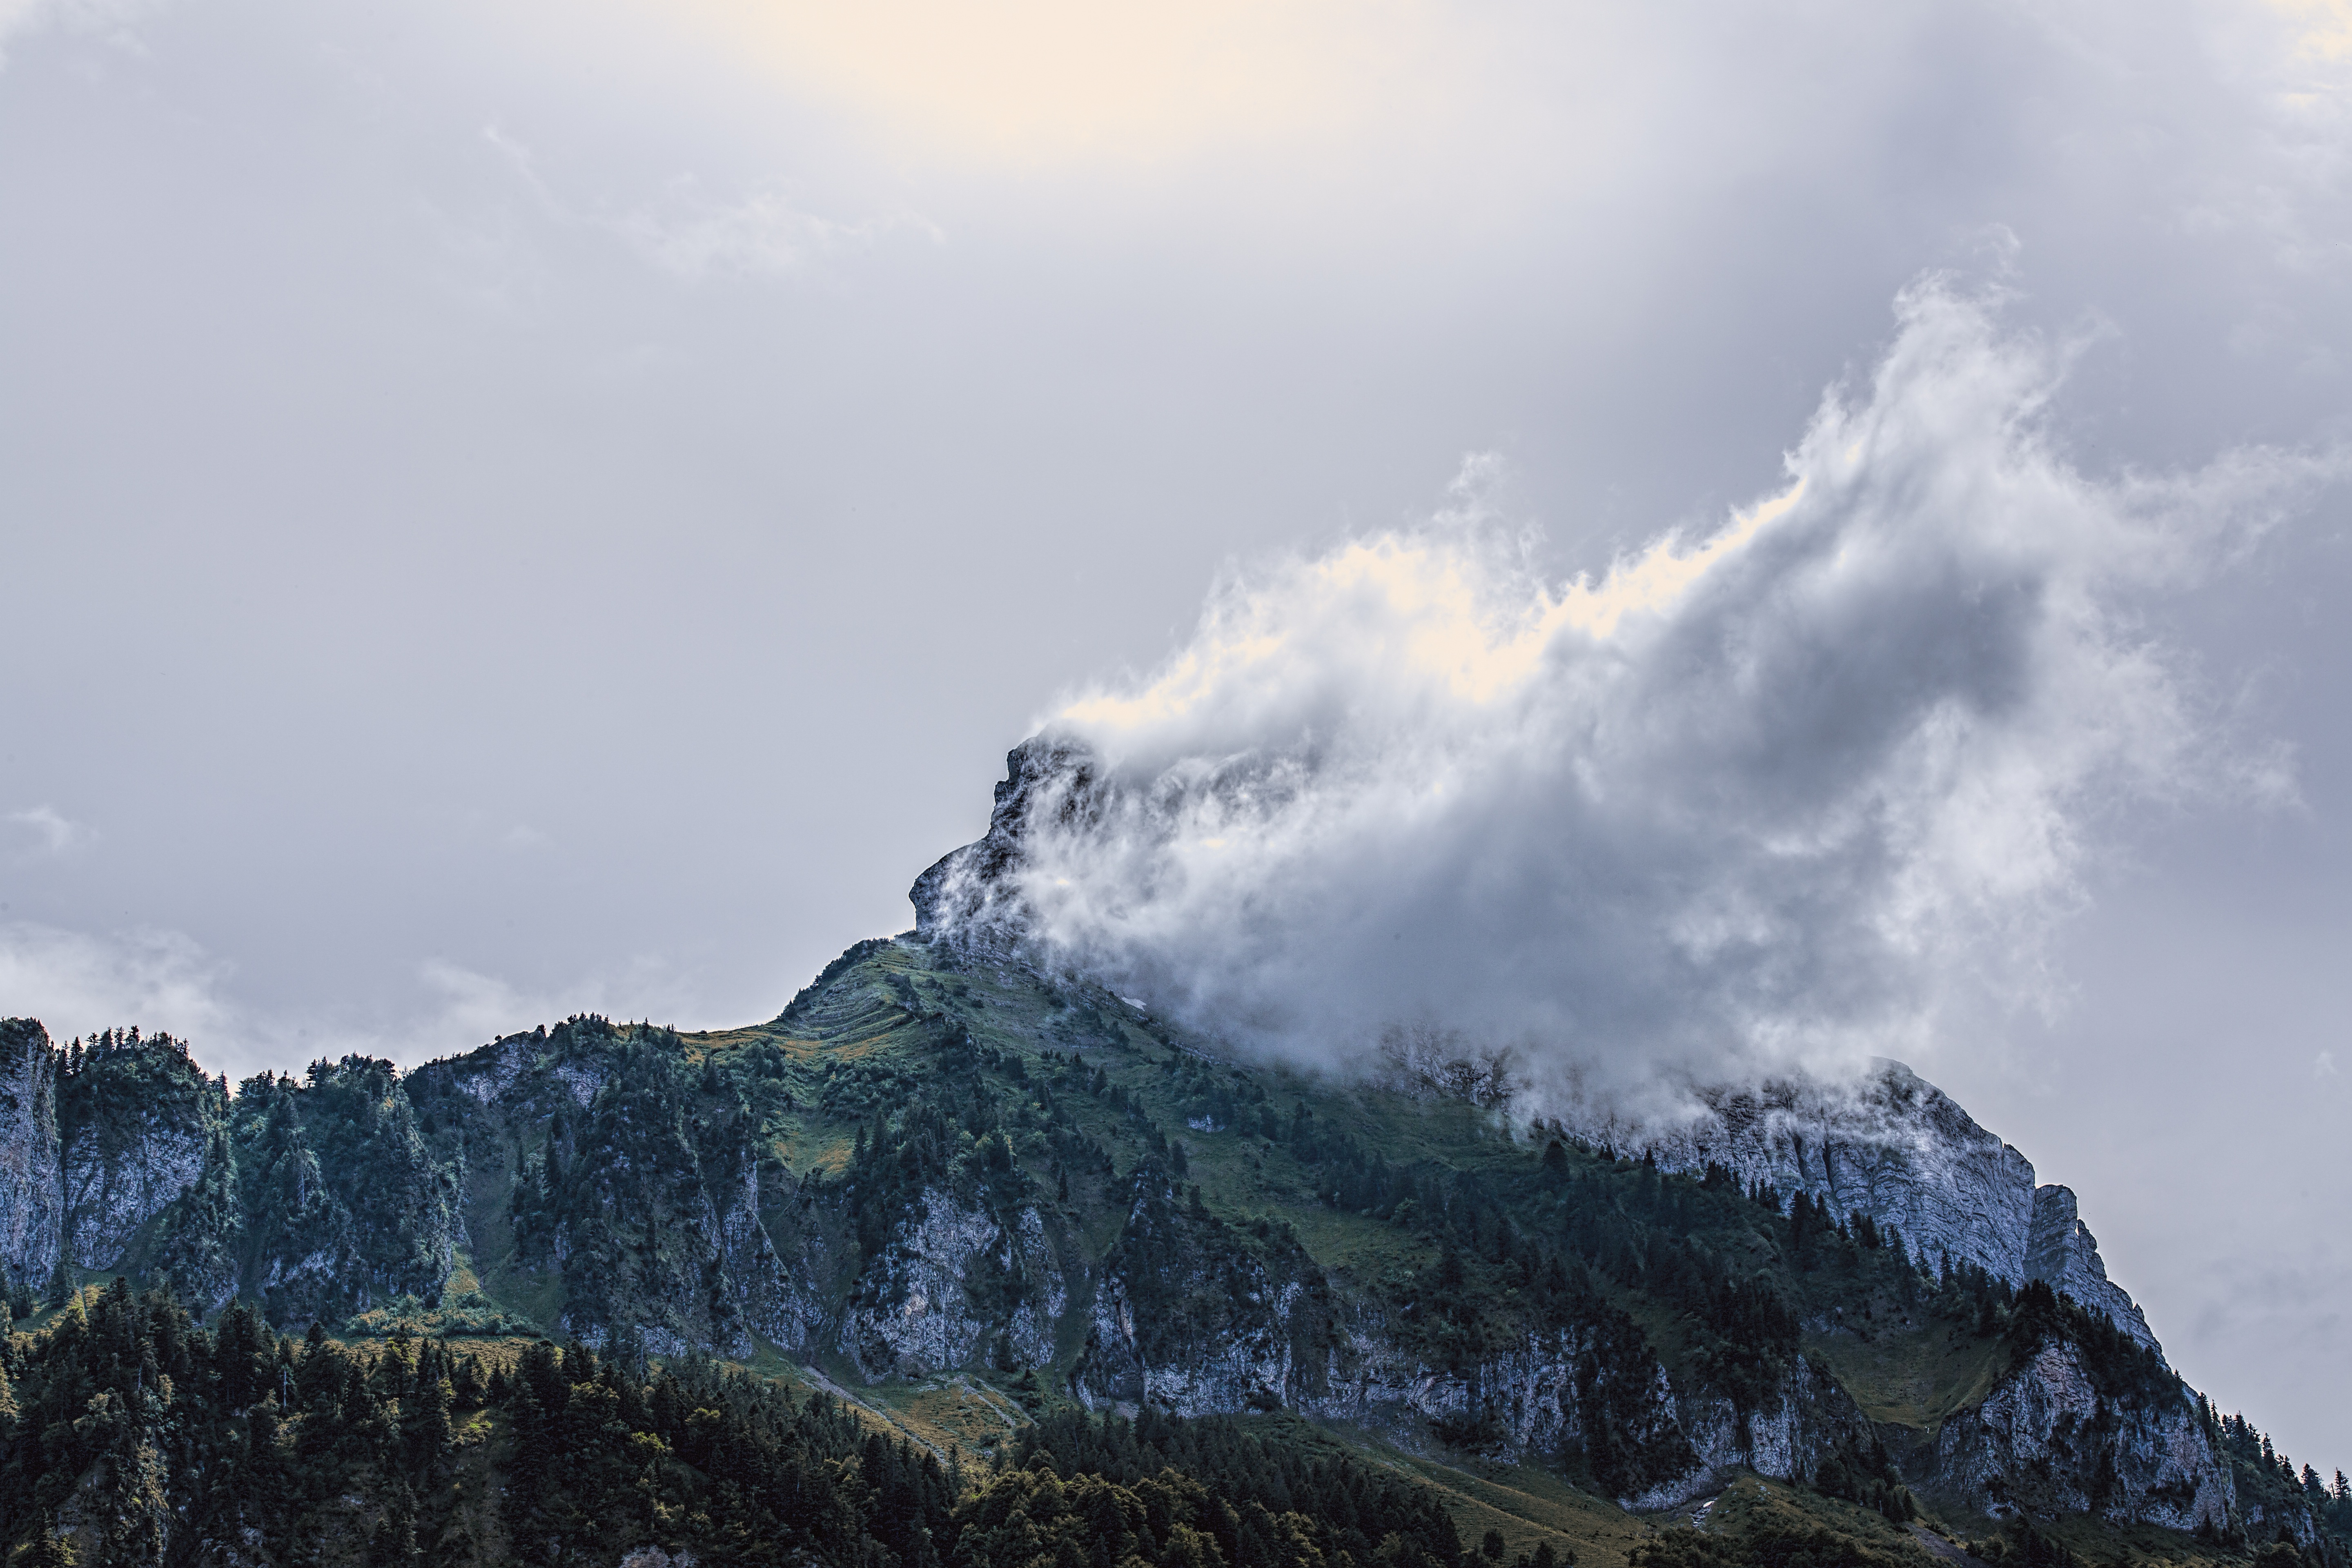
landscape, nature, forest, wilderness, mountain, snow, light, cloud, sky, mist, morning, hill, atmosphere, mountain range, stone, weather, alpine, ridge, summit, great, alps, plateau, mood, landform, geographical feature, atmospheric phenomenon, mountainous landforms, mountain with cloud swaths